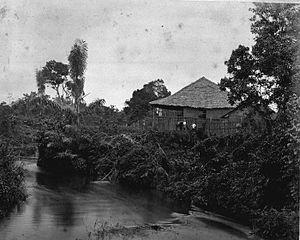
L'aéroport de Medan-Polonia est l'ancien aéroport international situé à Polonia, près de la ville de Medan, capitale de la province indonésienne de Sumatra du Nord et plus grande ville de l'île de Sumatra. Remplacé par le nouvel aéroport de Kualanamu, inauguré le 25 juillet 2013, il a été restitué à l'armée de l'air indonésienne et renommé base aérienne de Soewondo.